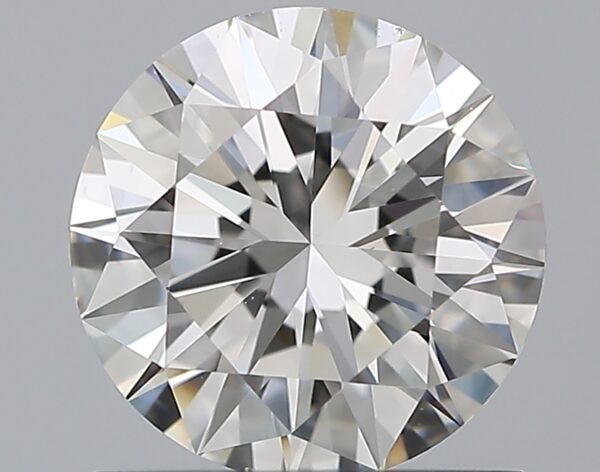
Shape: round
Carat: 1
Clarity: VS1
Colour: H
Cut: EX
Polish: EX
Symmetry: EX
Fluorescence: N
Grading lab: GIA
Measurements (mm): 6.44 x 6.48 x 3.93